Parcellara Stone

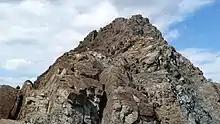
View of the south ridge

It is a flap of the Earth's mantle, serpentine in nature, due to the alteration of femic and ultrafemic minerals constituting the oceanic lithosphere of the Tethys Ocean, ended up on the bottom of the Piemont-Liguria Ocean before its closure, which occurred about 200 million years ago, as a result of a submarine landslide (olistostrome) that affected a relief set on the mantle that constituted the ocean floor. This flap was thus incorporated, as an olistolite, into the geological formation, rich in clay component, that was being deposited on the bottom at that time., which is known by the name of chaotic complex or Parcellara Stone complex